David Toms

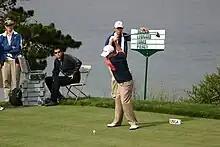
Toms at the 2008 U.S. Open.

In 2007, Toms had solid season with a succession of top-10 finishes, most notably a ninth-place finish at The Masters and an equal-best T-5 at the U.S. Open. Toms made just over $2 million in prize money and finished 33rd in the FedEx Cup standings.